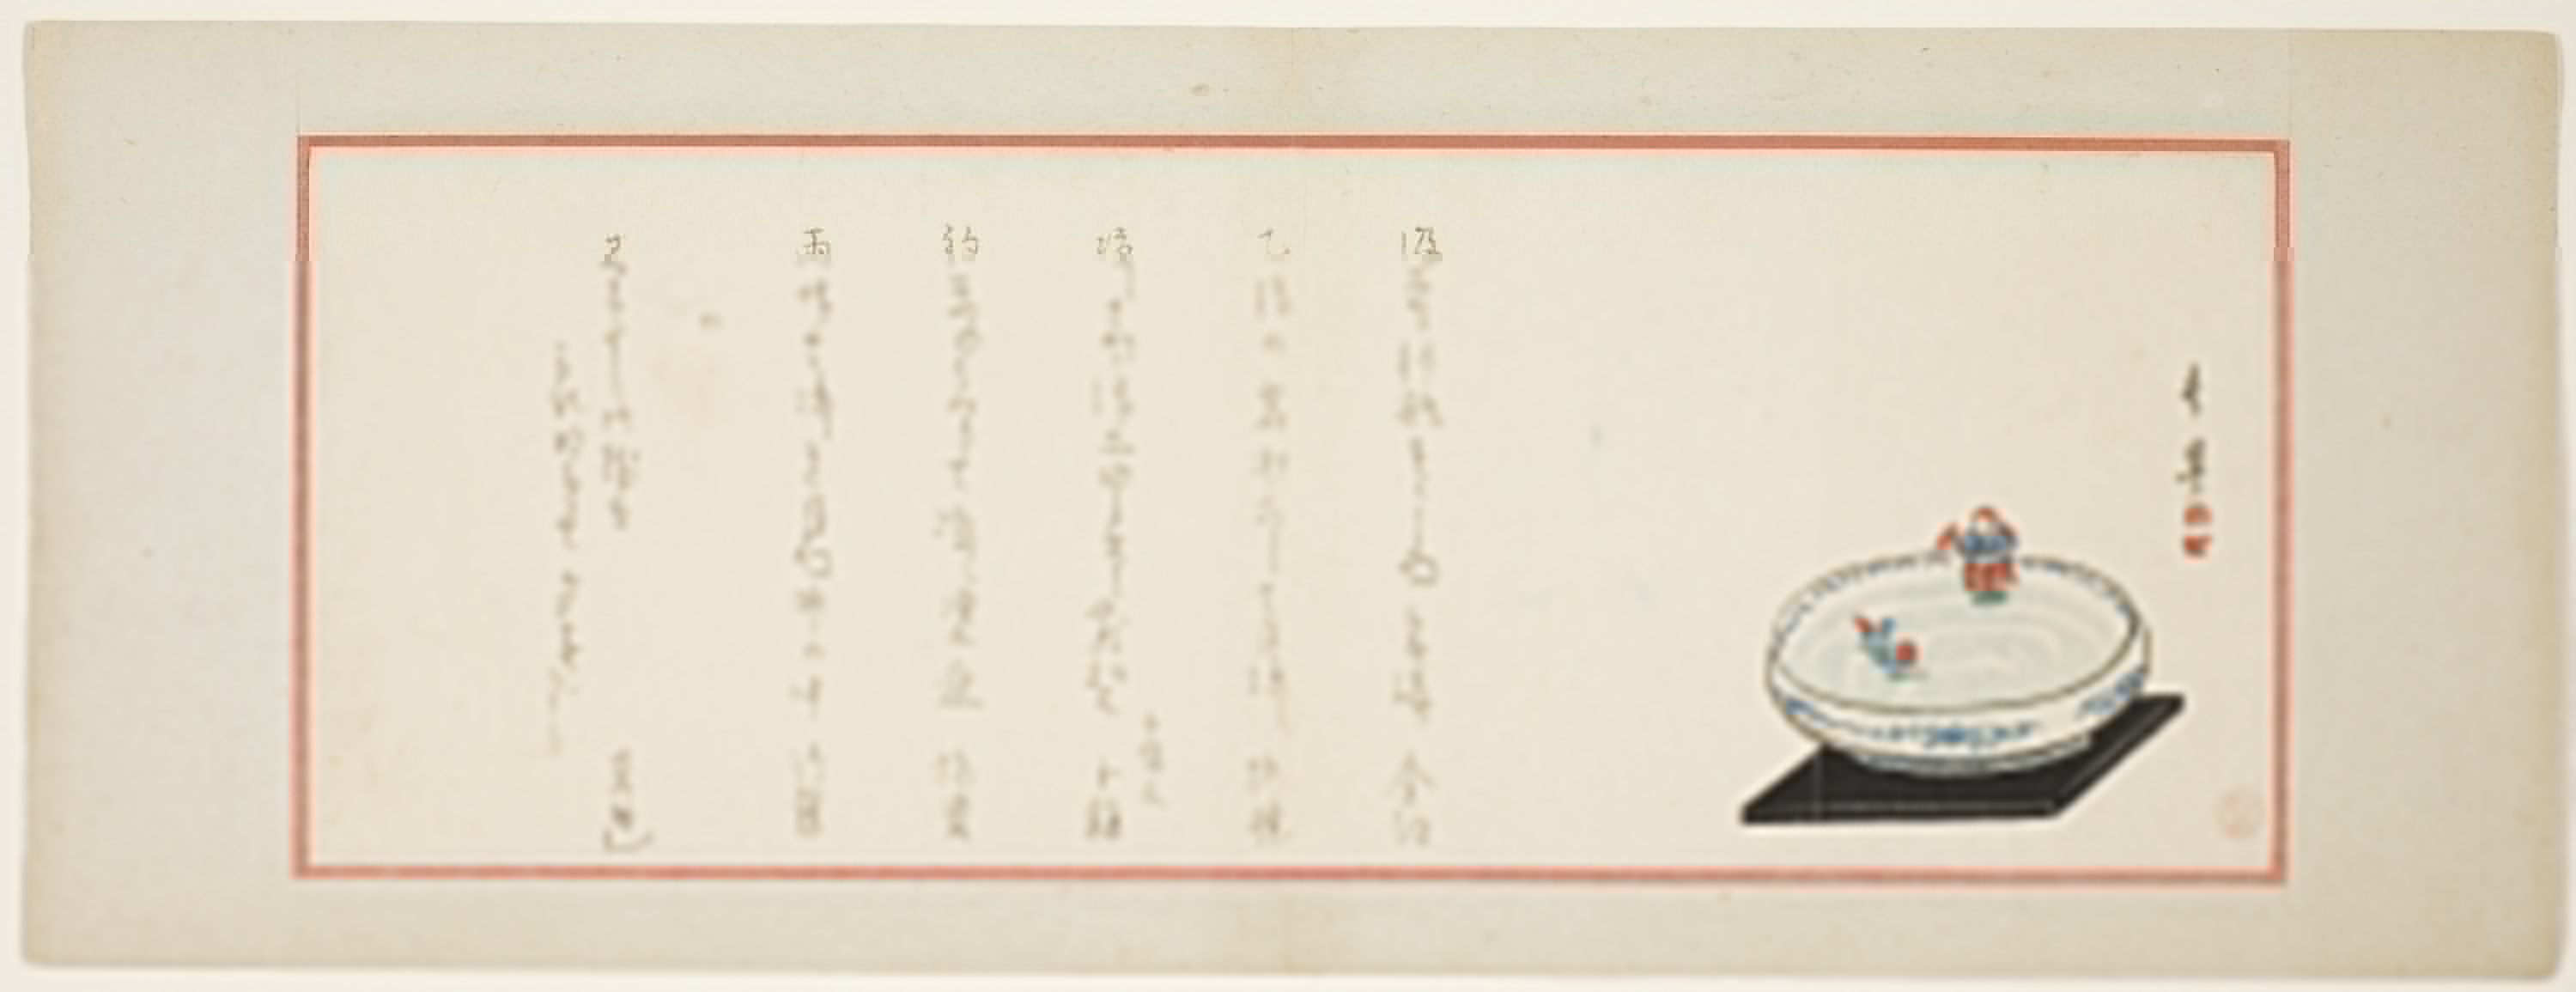
text, rectangle, paper, illustration, art